School uniforms by country

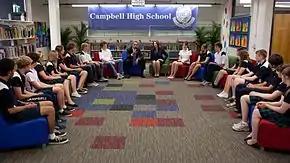
Barack Obama and Julia Gillard with students at an Australian high school in 2011.

In Australia, each school or school system can set its own uniform policy. Wearing a uniform is compulsory in most Australian private and all Catholic schools, as well as in most public schools, as well as primary schools. Uniforms usually have a colour scheme based on the school colours. Uniform and appearance are generally strictly enforced in private and Catholic schools, though less so in public schools, which generally allow their students a reasonable amount of leeway. Most, if not all, private schools have the school logo incorporated in the uniform ensemble, typically on the tie and the blazer breast pocket.